List of the Rolling Stones concert tours

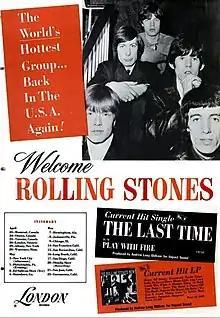
Advertisement for their 1st American Tour 1965

The most famous and heavily documented of all the band's concerts was the Altamont Free Concert at the Altamont Speedway in 1969, the final show of their American Tour 1969. For this concert, the biker gang Hells Angels provided security, which resulted in a fan, Meredith Hunter, being stabbed and beaten to death by the Angels after he drew a firearm. Part of the tour and the Altamont concert were documented in Albert and David Maysles' film "Gimme Shelter". As a response to the growing popularity of bootleg recordings, the album "Get Yer Ya-Ya's Out!" (UK 1; US 6) was released in 1970; it was declared by critic Lester Bangs to be the best live album ever.